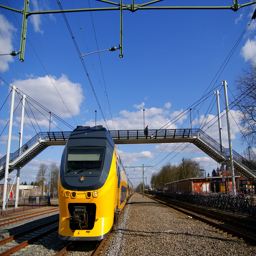
there is a yellow and black train coming up the tracks
A train engine carrying carts down a track.
A yellow electric train on top of the railroad tracks.
A yellow train sitting under a bridge sitting beneath a blue cloudy sky..
A yellow light rail is going down the track and there are a bunch of wires overhead.